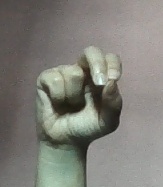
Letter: gaaf